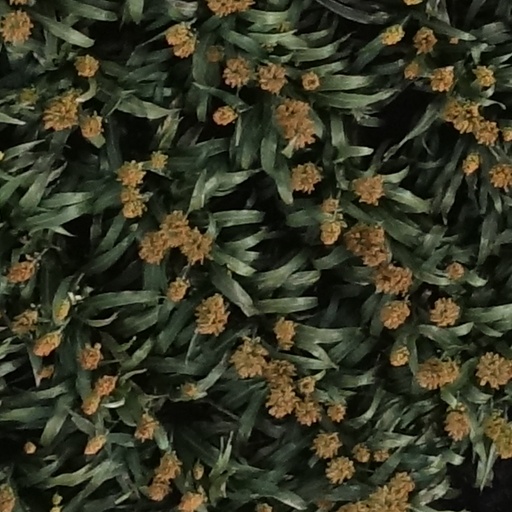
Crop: sorghum